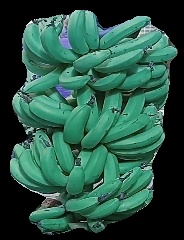
Variety: pachbale
Grade: grade3